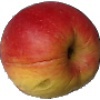
Label: Apple Red Yellow 1